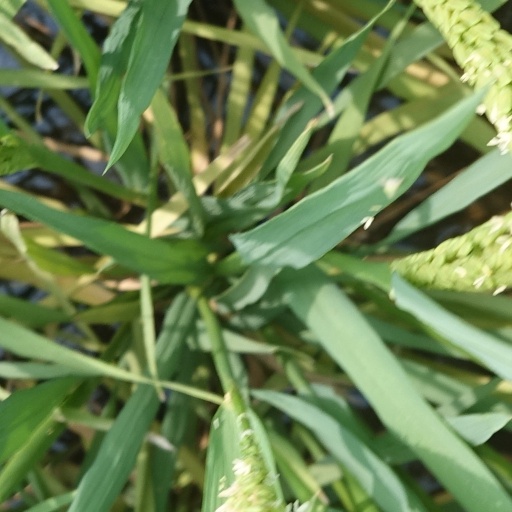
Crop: rice